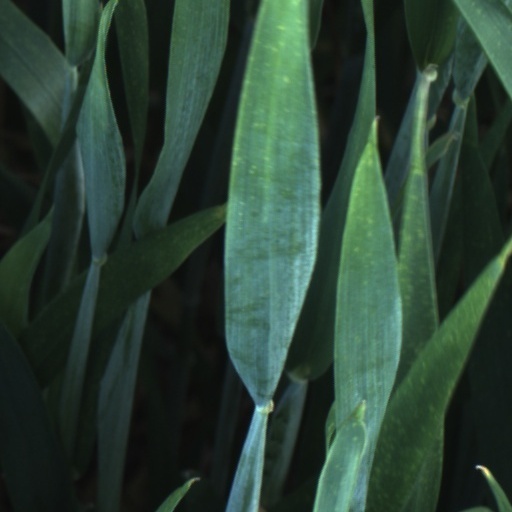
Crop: wheat